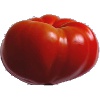
Label: Tomato 3